Kubota Domain

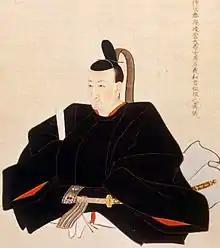
Satake Yoshimasa, 9th generation lord of Kubota

Satake Yoshiatsu (better known by his nom-de-plume "Satake Shozan"), the 8th generation lord of Kubota, was an accomplished artist. Yoshiatsu painted a number of paintings in the Dutch style, and also produced three treatises on European painting techniques, including the depiction of perspective. He was also a student of Dutch studies ("rangaku") scholar Hiraga Gennai, who he had invited up to Akita to advise him on management of the domain's copper mines. It was during Yoshiatsu's lifetime that the of art was born and briefly flourished.